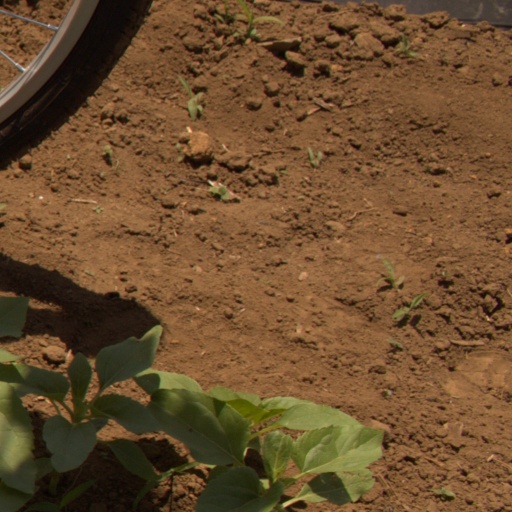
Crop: Jerusalem artichoke